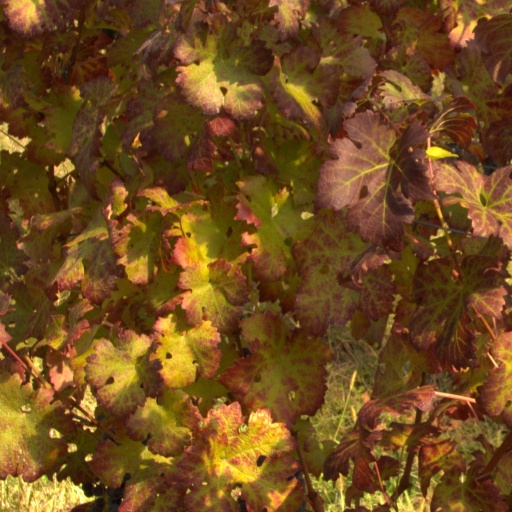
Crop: grape